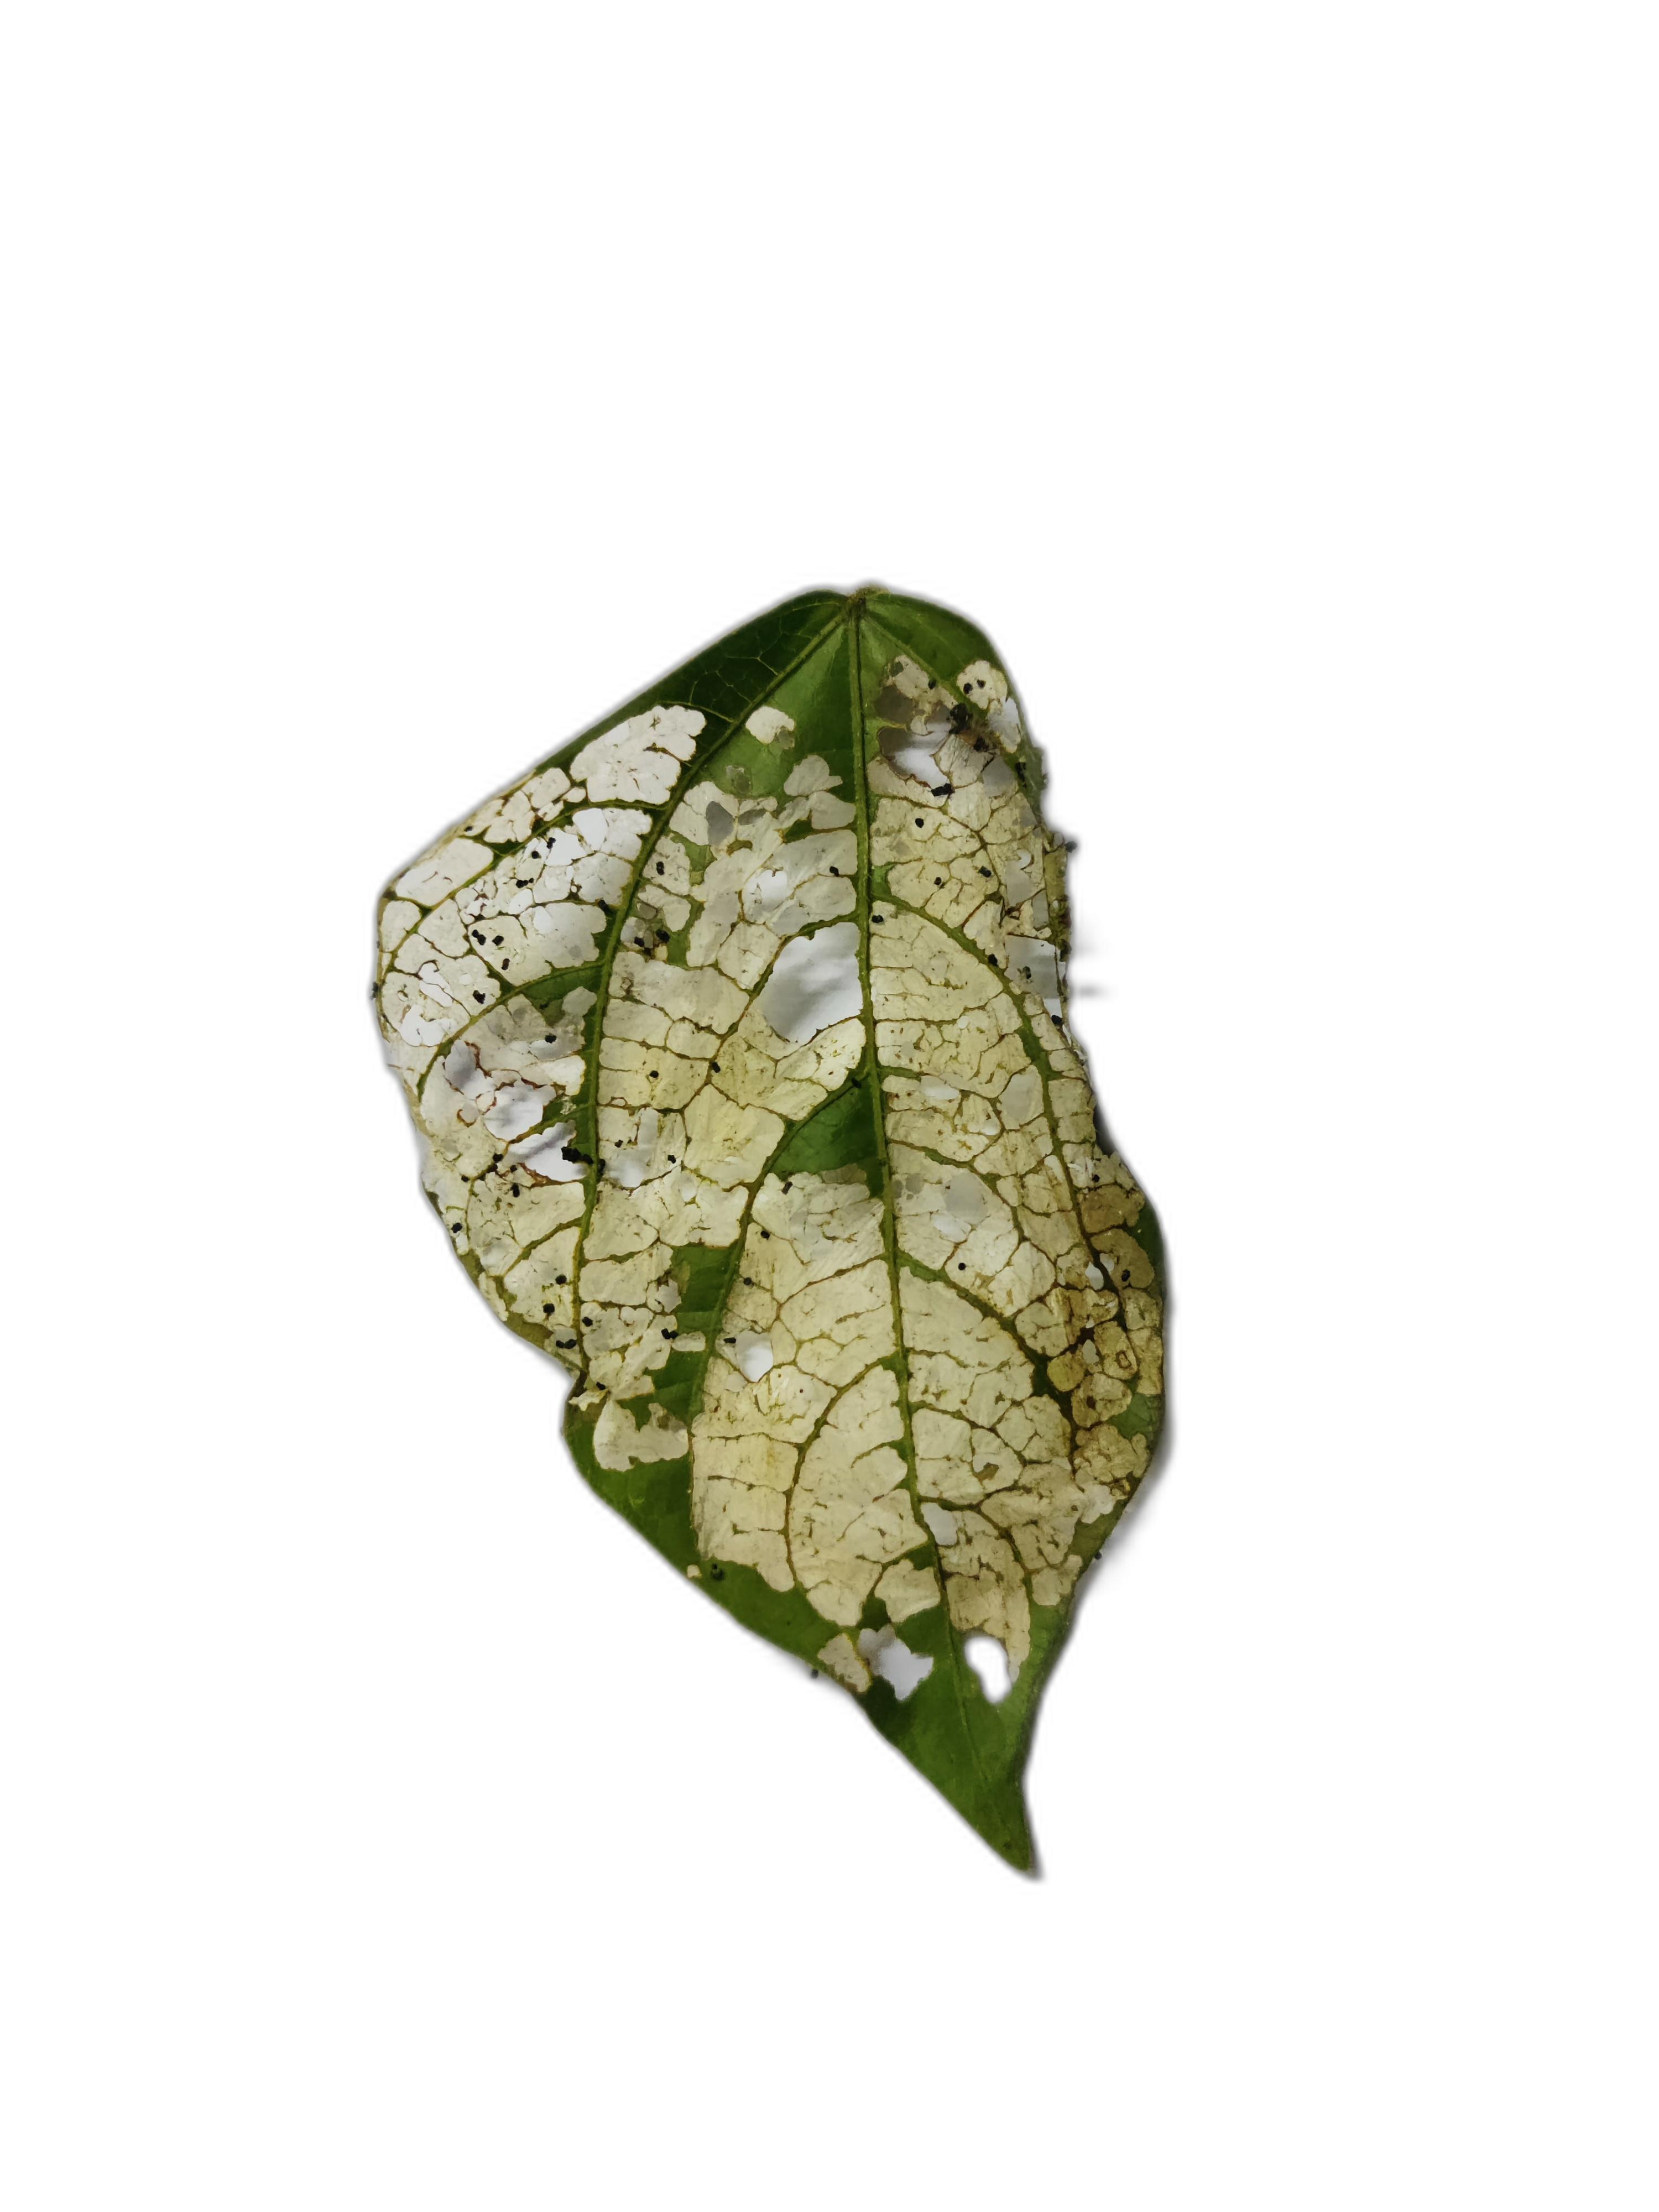
Label: Insect